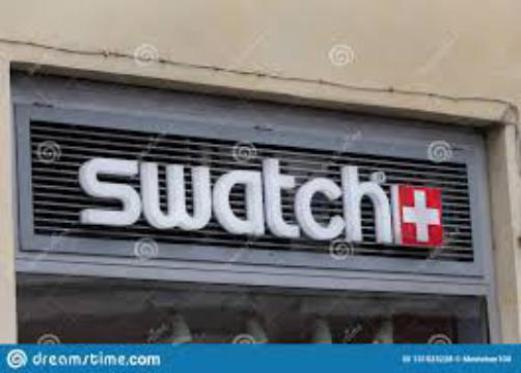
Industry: Clothes